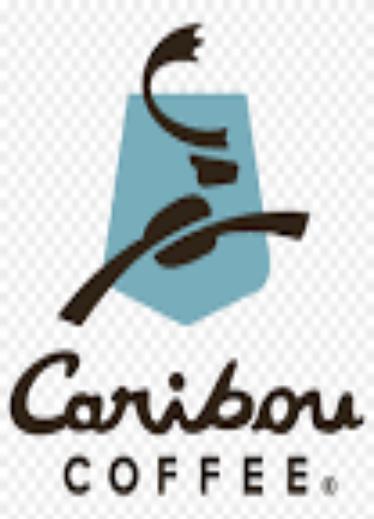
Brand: Caribou Coffee
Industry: Food